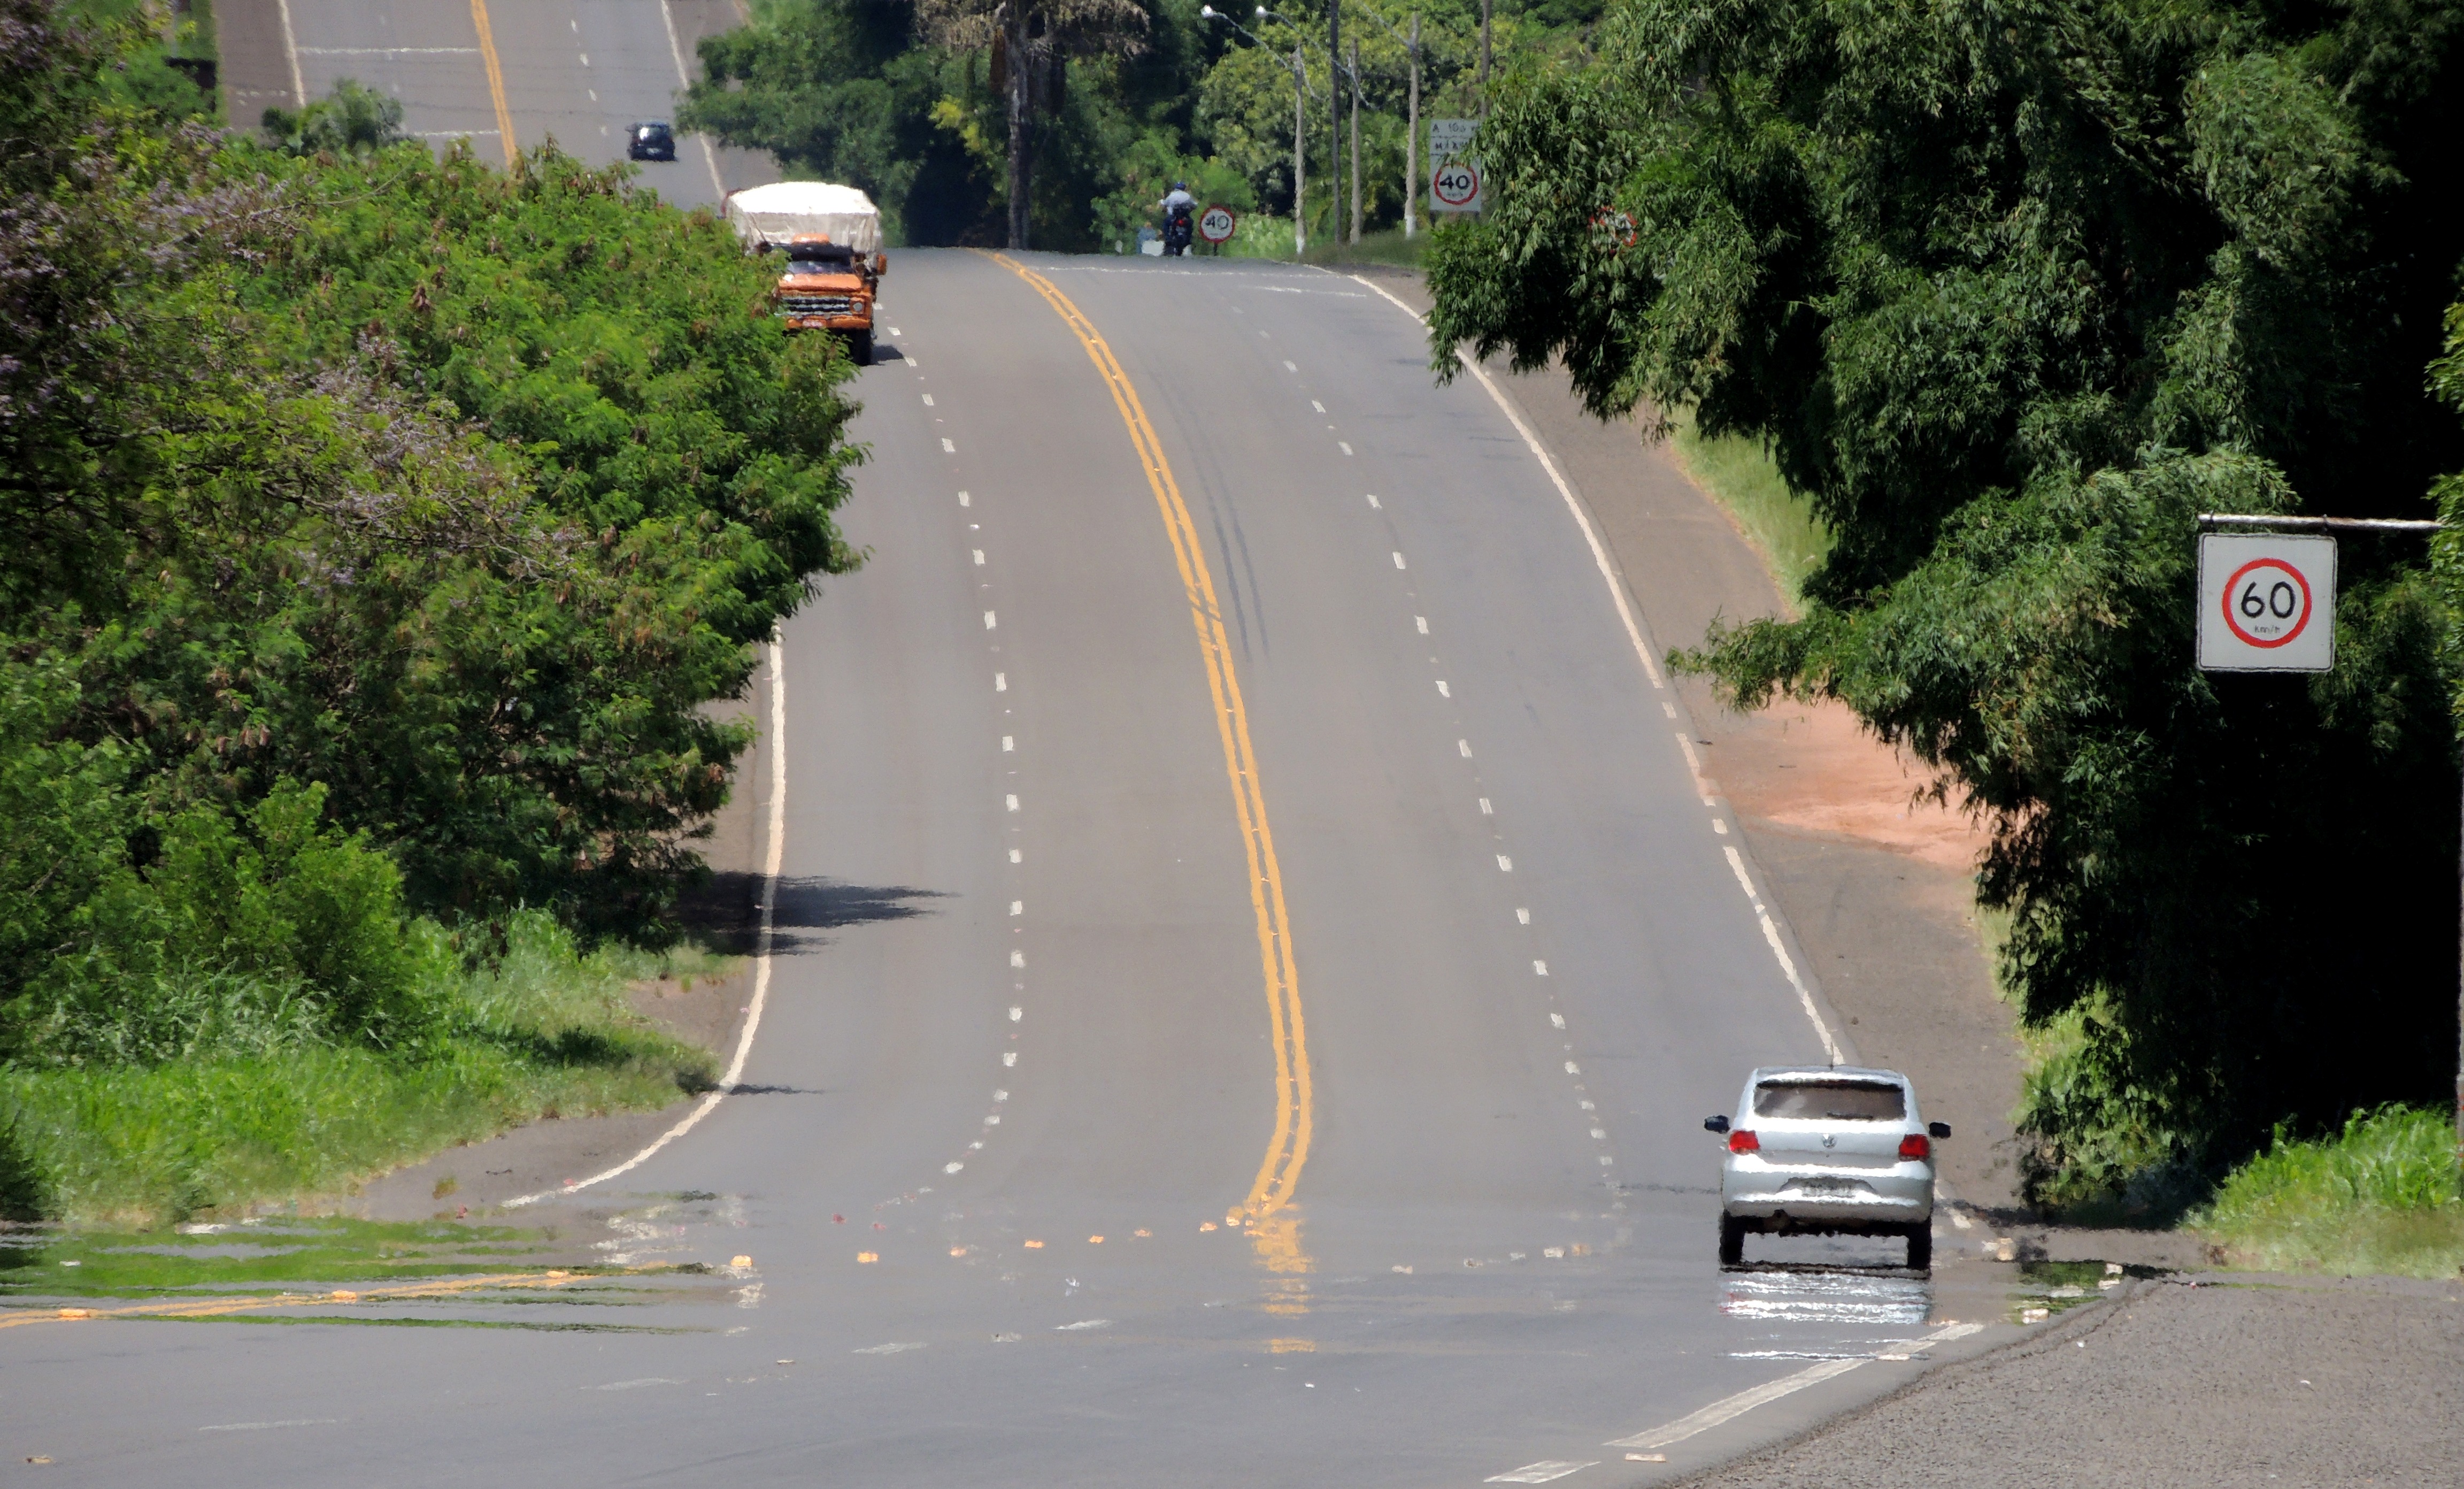
road, street, highway, driving, asphalt, lane, shoulder, infrastructure, road surface, rent a car, hot road, controlled access highway